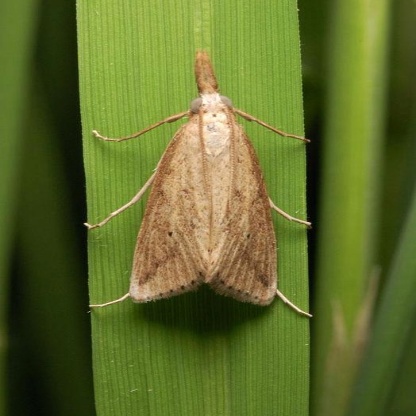
Nhãn: Sâu đục thân (Sọc nâu )( Chilo suppressalis )